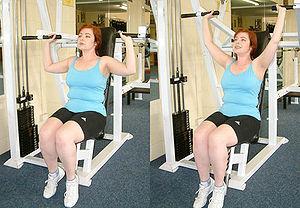
Les premières machines de musculation remontent aux années 1950. Elles ont été décrites par Marcel Rouet.